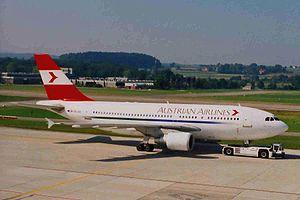
L'Airbus A310 est un modèle d'avion de ligne long courrier biréacteur à fuselage large construit par Airbus de 1982 à 1998 sur la base de l'Airbus A300. Il est similaire au Boeing 767.